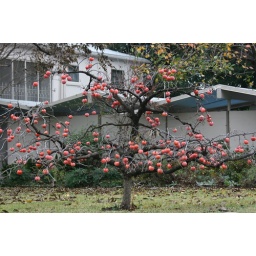
Persimmon tree with fruit in Fort Worth, TX